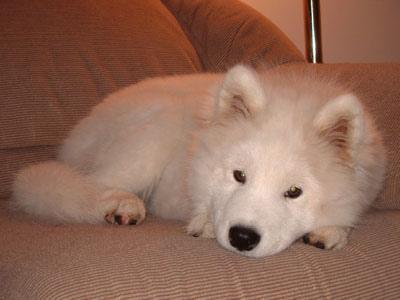
Samoyed